Johor Bahru Old Chinese Temple

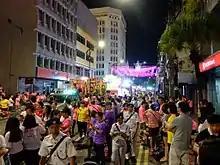
The annual Chingay parade

Every year in the first lunar month of 20-23rd, the temple organises its annual Chingay known as the "Parade of Deities". The parade lasts for four days with the final is on the night of the 3rd day when the deities parade around the Johor Bahru city centre. The annual parade attracted more than 300,000 people to march around the major roads of the city together with the five deities being worshipped in the old temple.